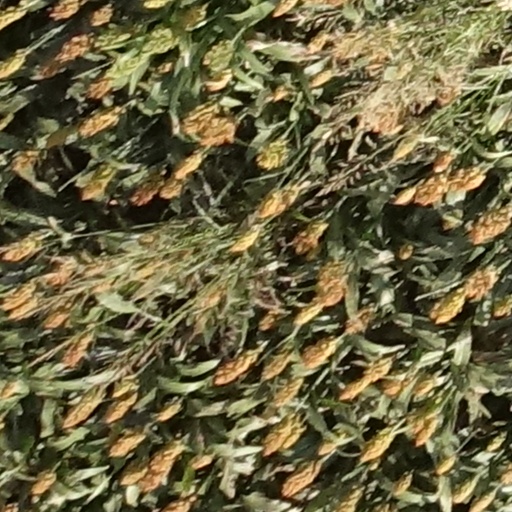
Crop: sorghum